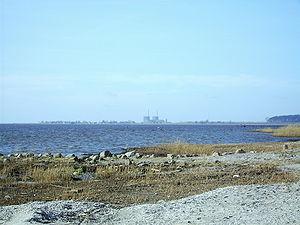
Barsebäck est un village suédois situé en Scanie sur les rives de l'Öresund appartenant à la commune de Kävlinge. Sa population était de 509 habitants en 2005. Il est situé à 4 km du port de Barsebäckhamn.